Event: Ecuador Earthquake
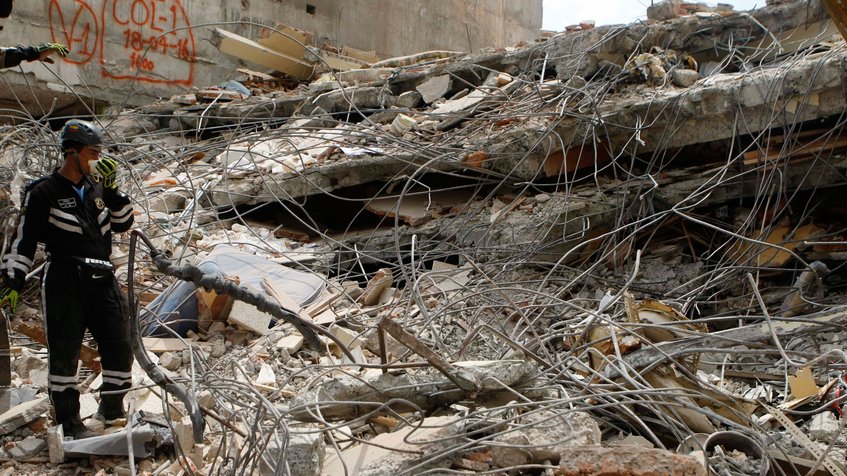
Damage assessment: damage